Geographical centre of Scotland

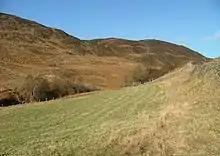
Eastern Slopes of Dun Coillich in Glengoulandie, east of Schiehallion

The Ordnance Survey calculated that the centre of Mainland Scotland is at. The point is 5 km east of the mountain of Schiehallion, which is sometimes claimed to be at the centre of Scotland.